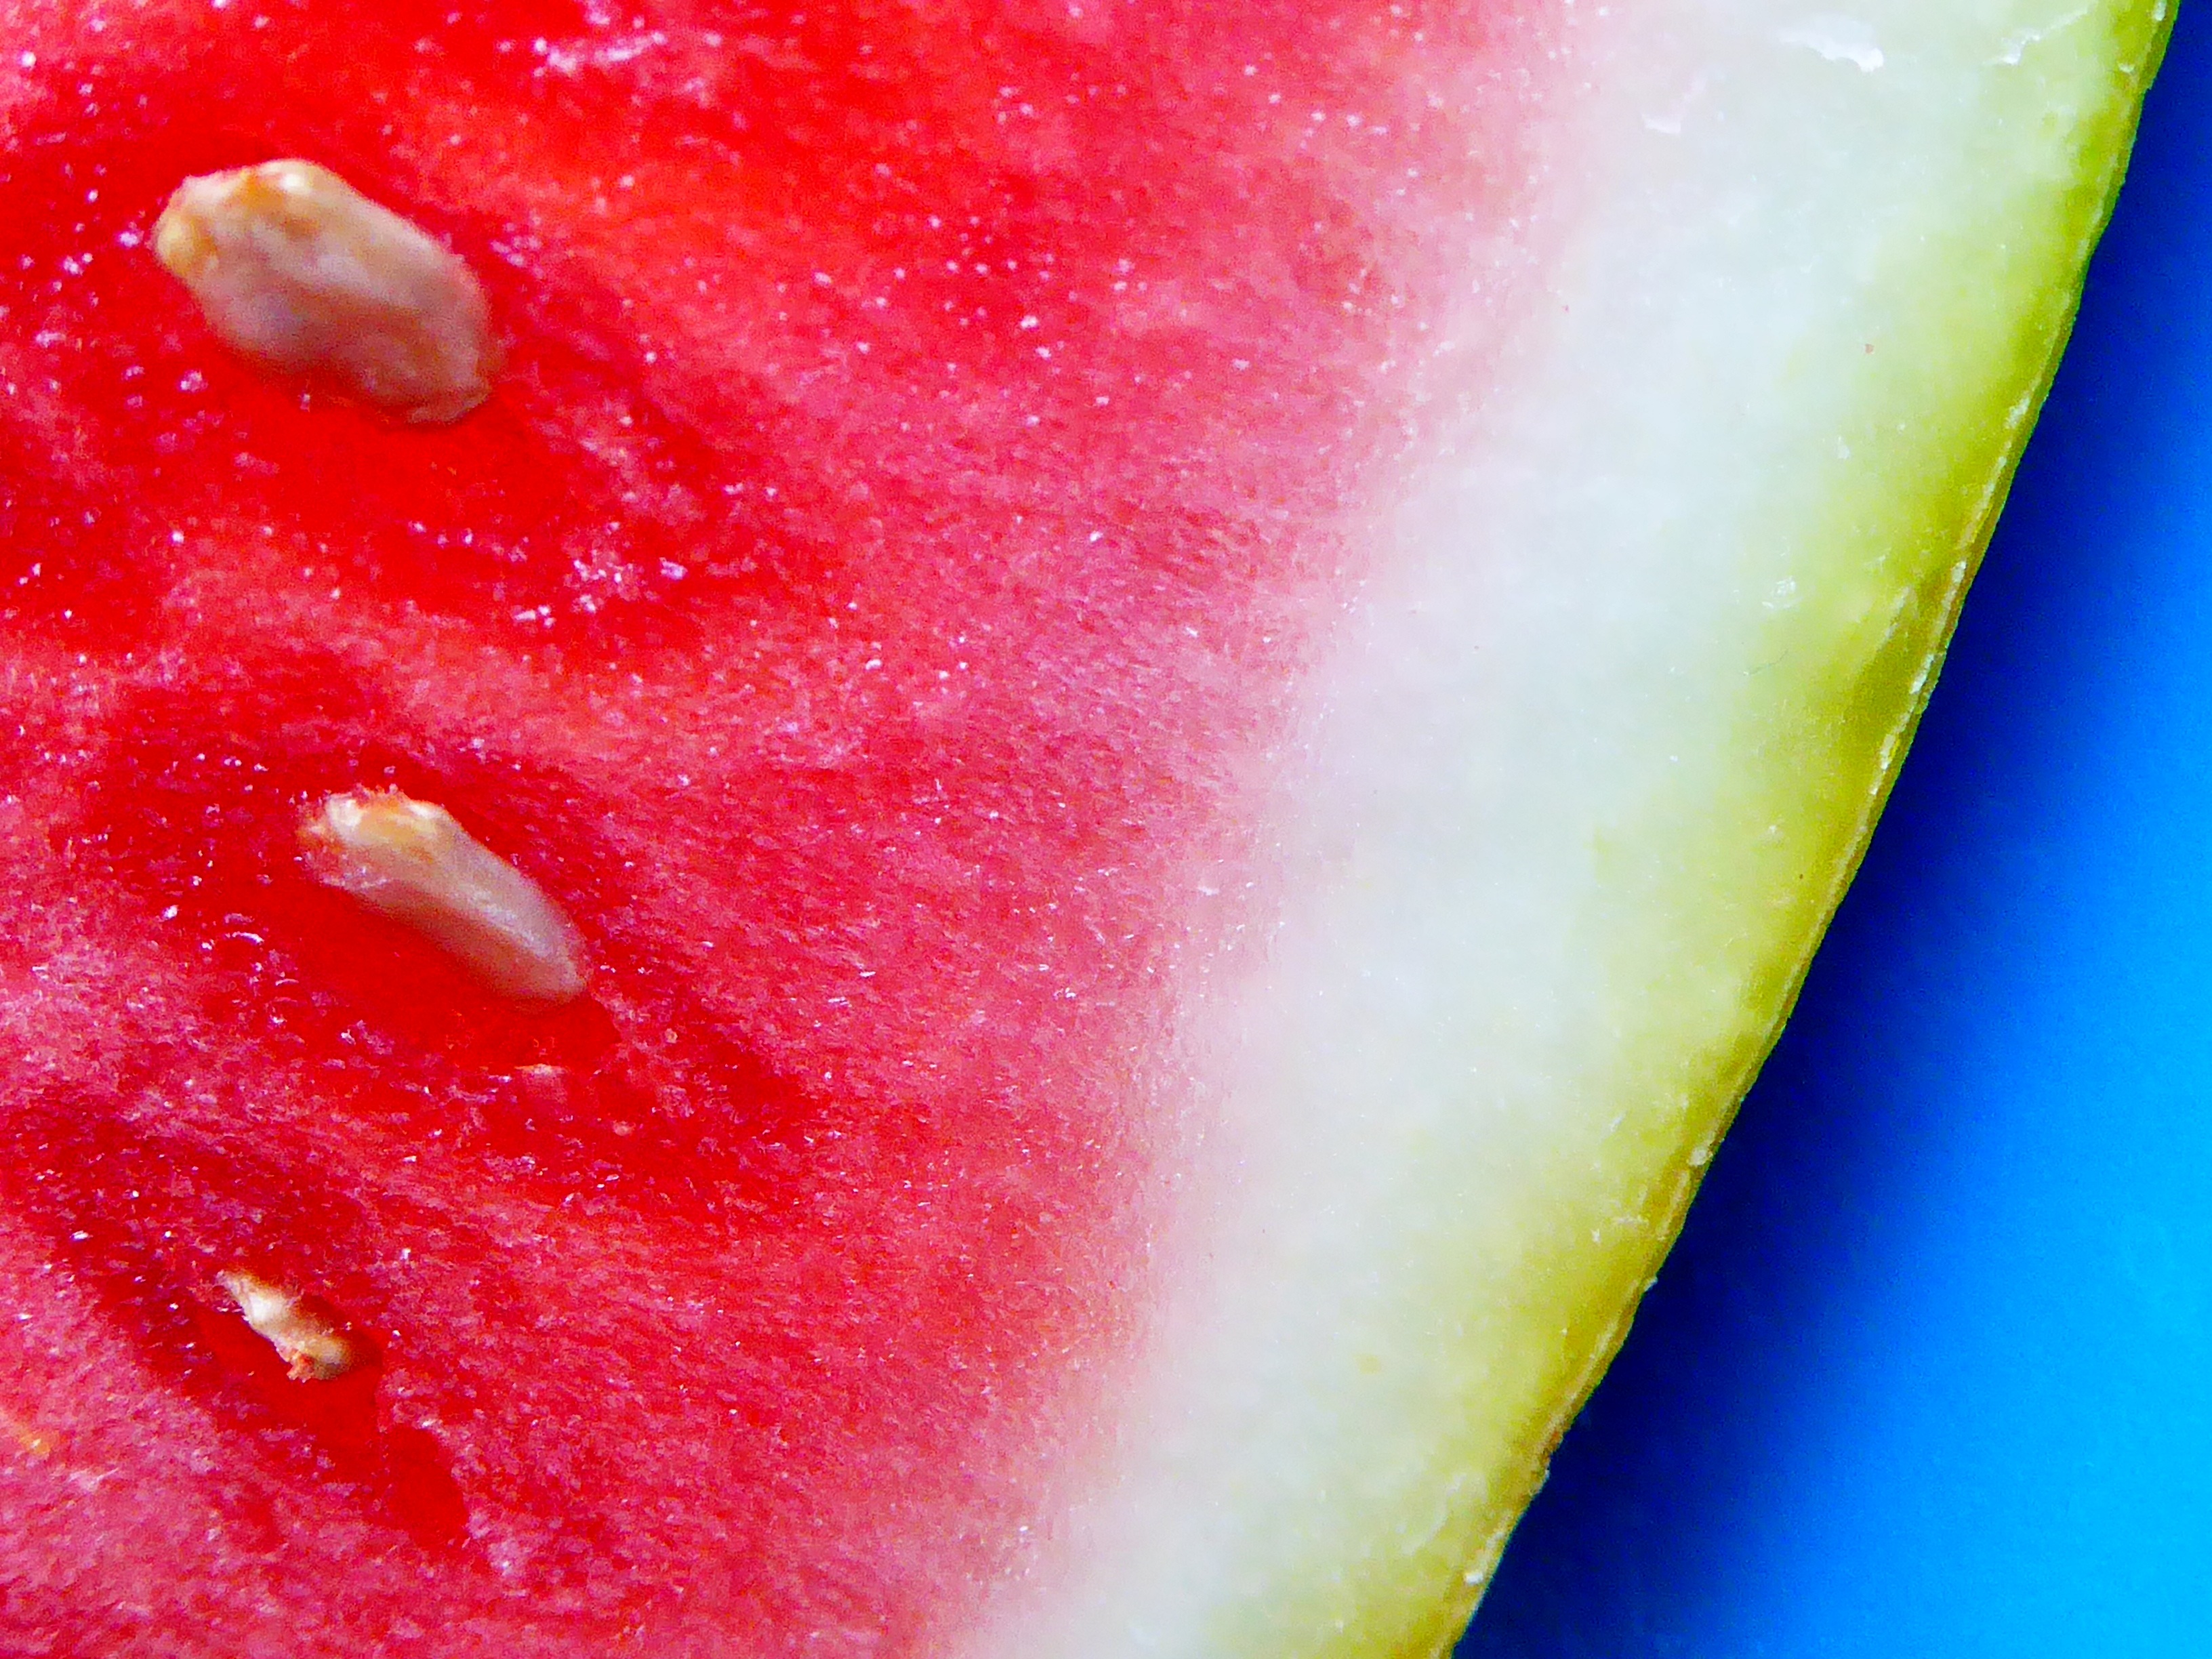
plant, fruit, sweet, flower, petal, ripe, food, red, produce, juicy, healthy, watermelon, close up, pulp, diet, vitamins, frisch, melon, cores, macro photography, flowering plant, low calorie, land plant, citrullus lanatus